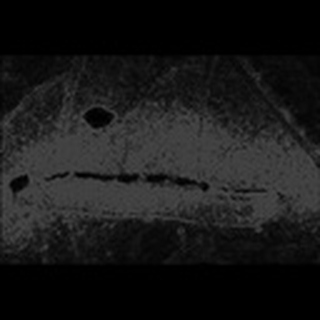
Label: cotton_army_worm